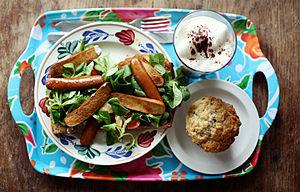
Le végétalisme est une pratique alimentaire, ou, par extension, une pratique de consommation, excluant les produits animaux, aussi bien issus d'animaux morts que d'animaux vivants, et éventuellement les produits dont le procédé de fabrication fait intervenir des produits animaux.